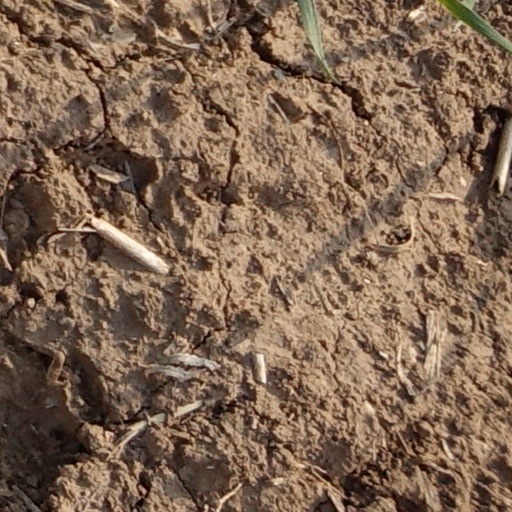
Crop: wheat